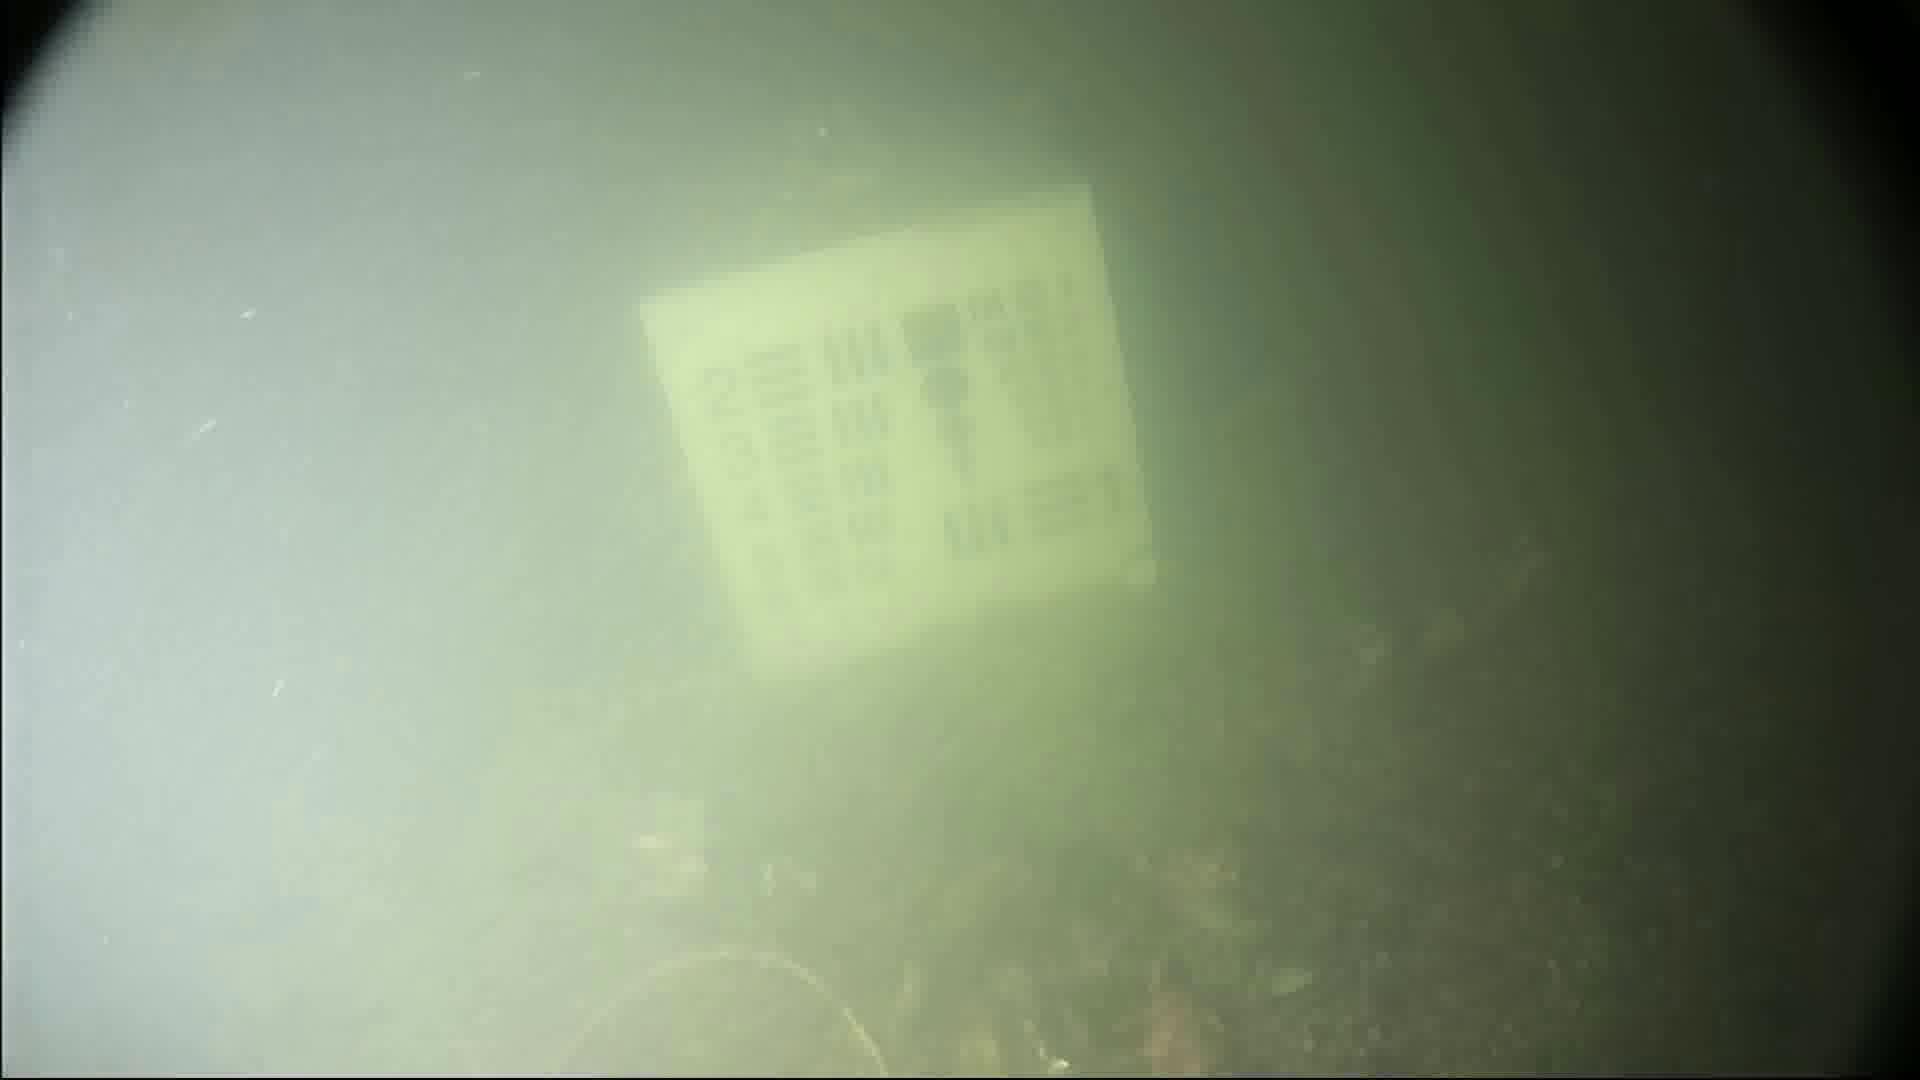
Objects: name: crab